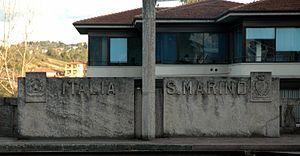
Cet article traite de la frontière entre l'Italie et Saint-Marin